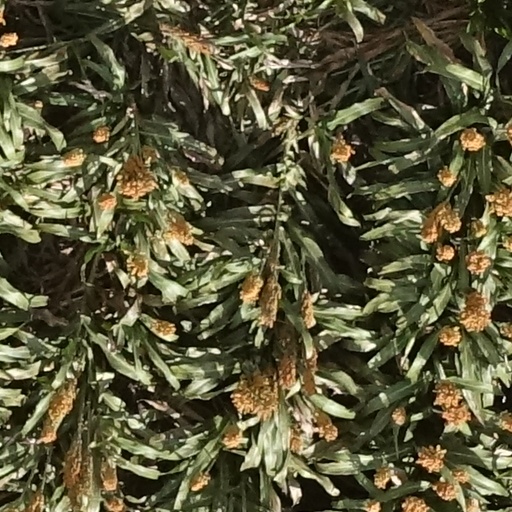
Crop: sorghum